George Formby Sr

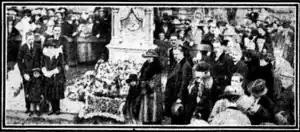
The unveiling of Formby's memorial

In 1897 Formby met Martha Maria Salter, a 20-year-old music hall performer, and they married in her home town of Halifax in August. Little is known about Salter, although the 1901 census shows that she was still living with her parents. The marriage does not appear to have been successful, but according to Formby's biographers, Sue Smart and Richard Bothway Howard, there is no evidence of a divorce between the couple and no information relating to when the couple separated.